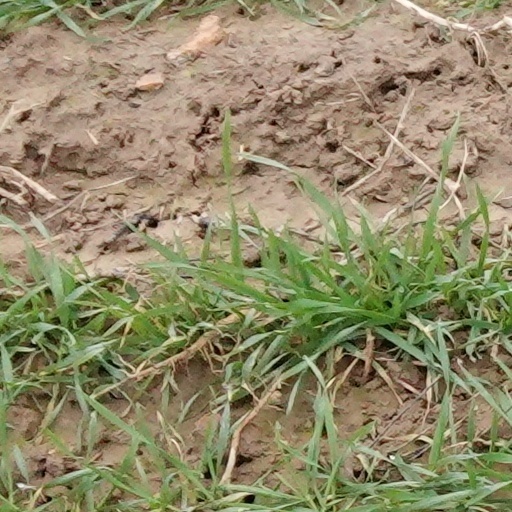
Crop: wheat